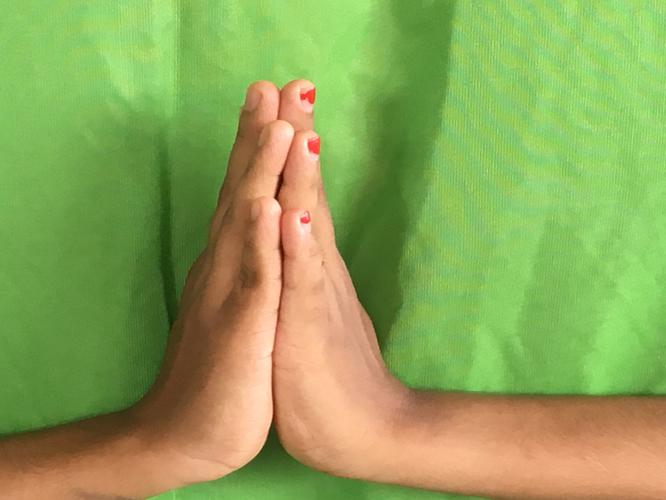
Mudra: Anjali
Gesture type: double_hand